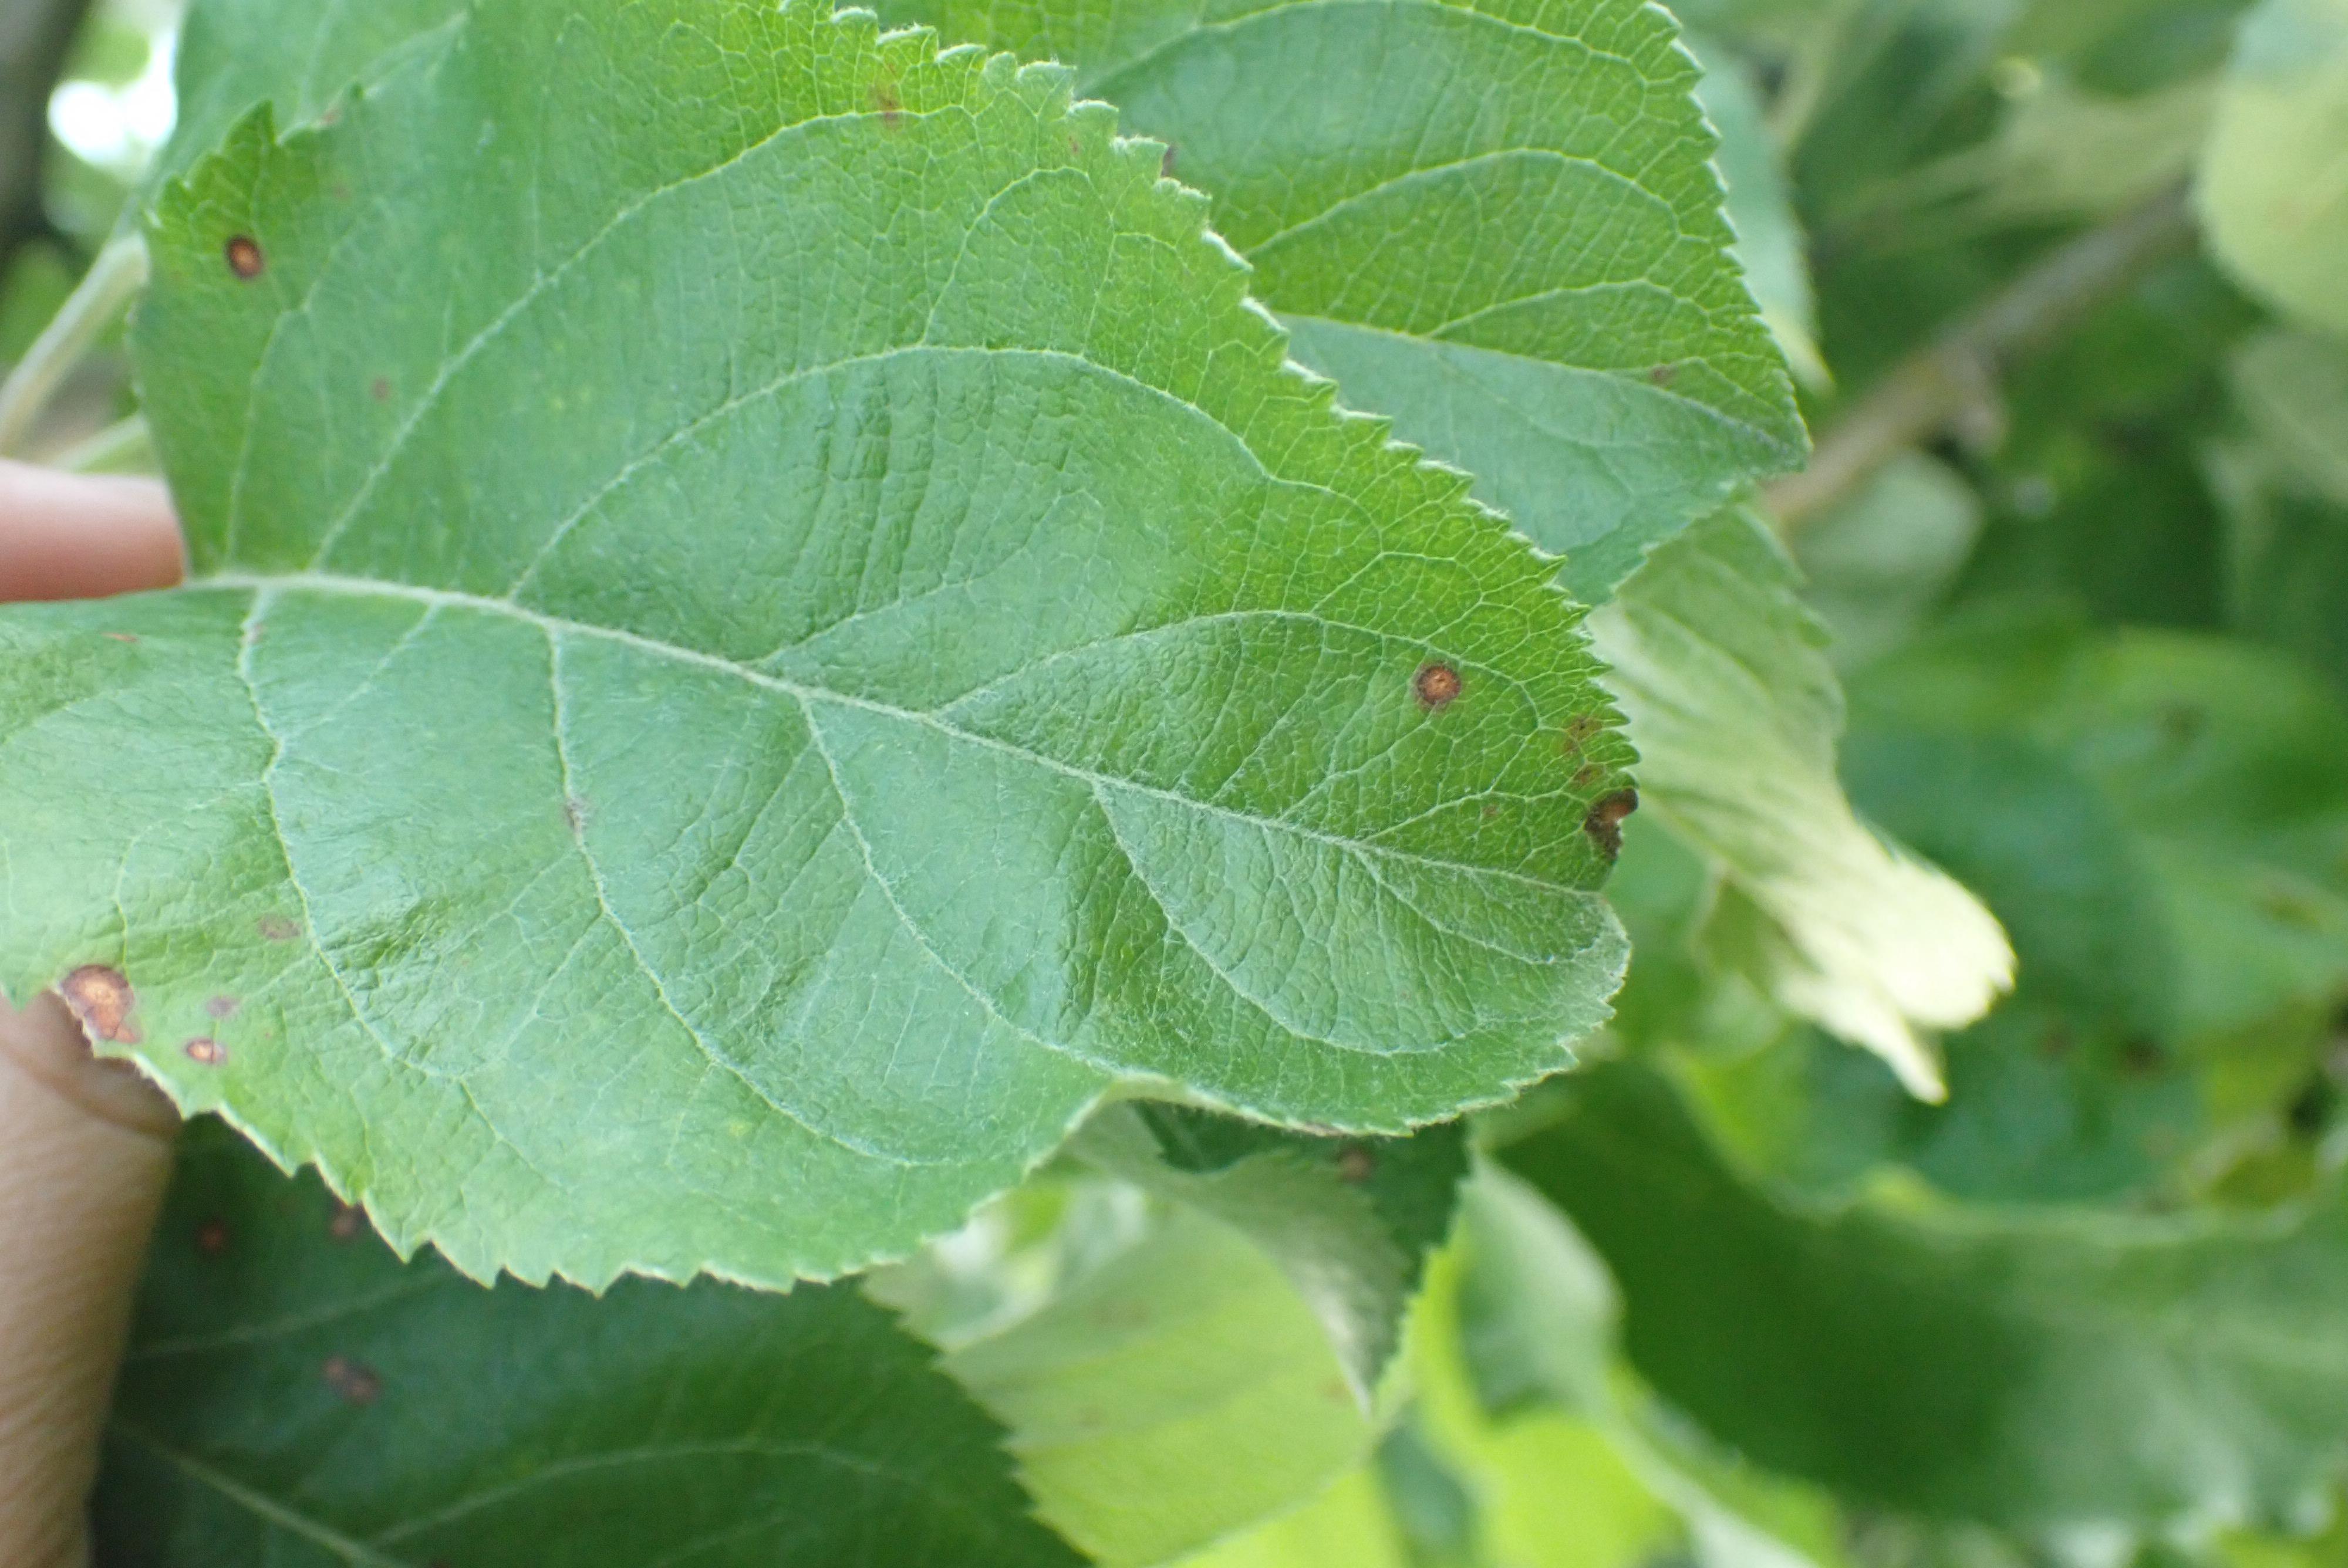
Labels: frog_eye_leaf_spot